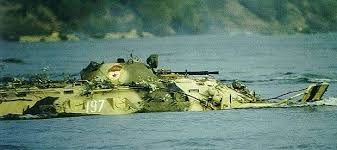
Label: BTR-80